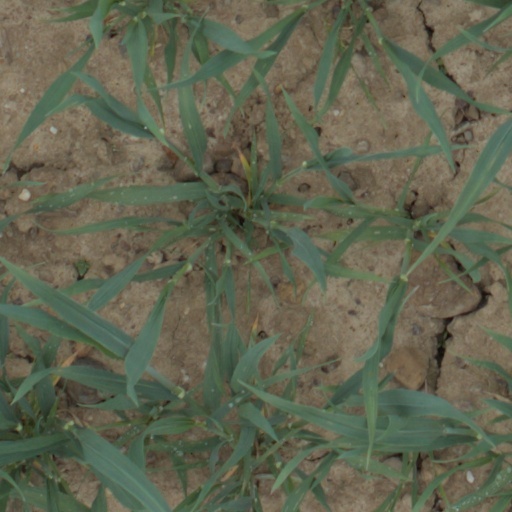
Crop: wheat